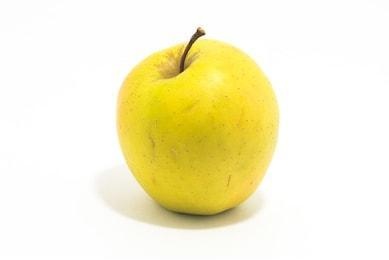
Label: apple